Saint-Faust

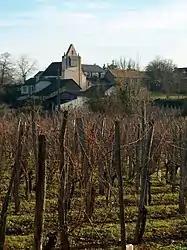
The church of Saint-Faust and a vineyard

Saint-Faust is a commune in the Pyrénées-Atlantiques department in south-western France.